Botero

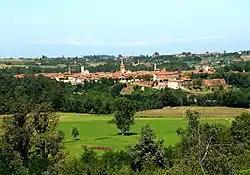
Town of Bene Vagienna, province of Cuneo, Piedmont, Italy

It is an occupational surname that originated in the Middle Ages, around the year 500 CE, during which time people (coopers) made barrels for the storage and transportation of liquids and solids such as wine, water, honey, gunpowder, grains, salt and sugar.